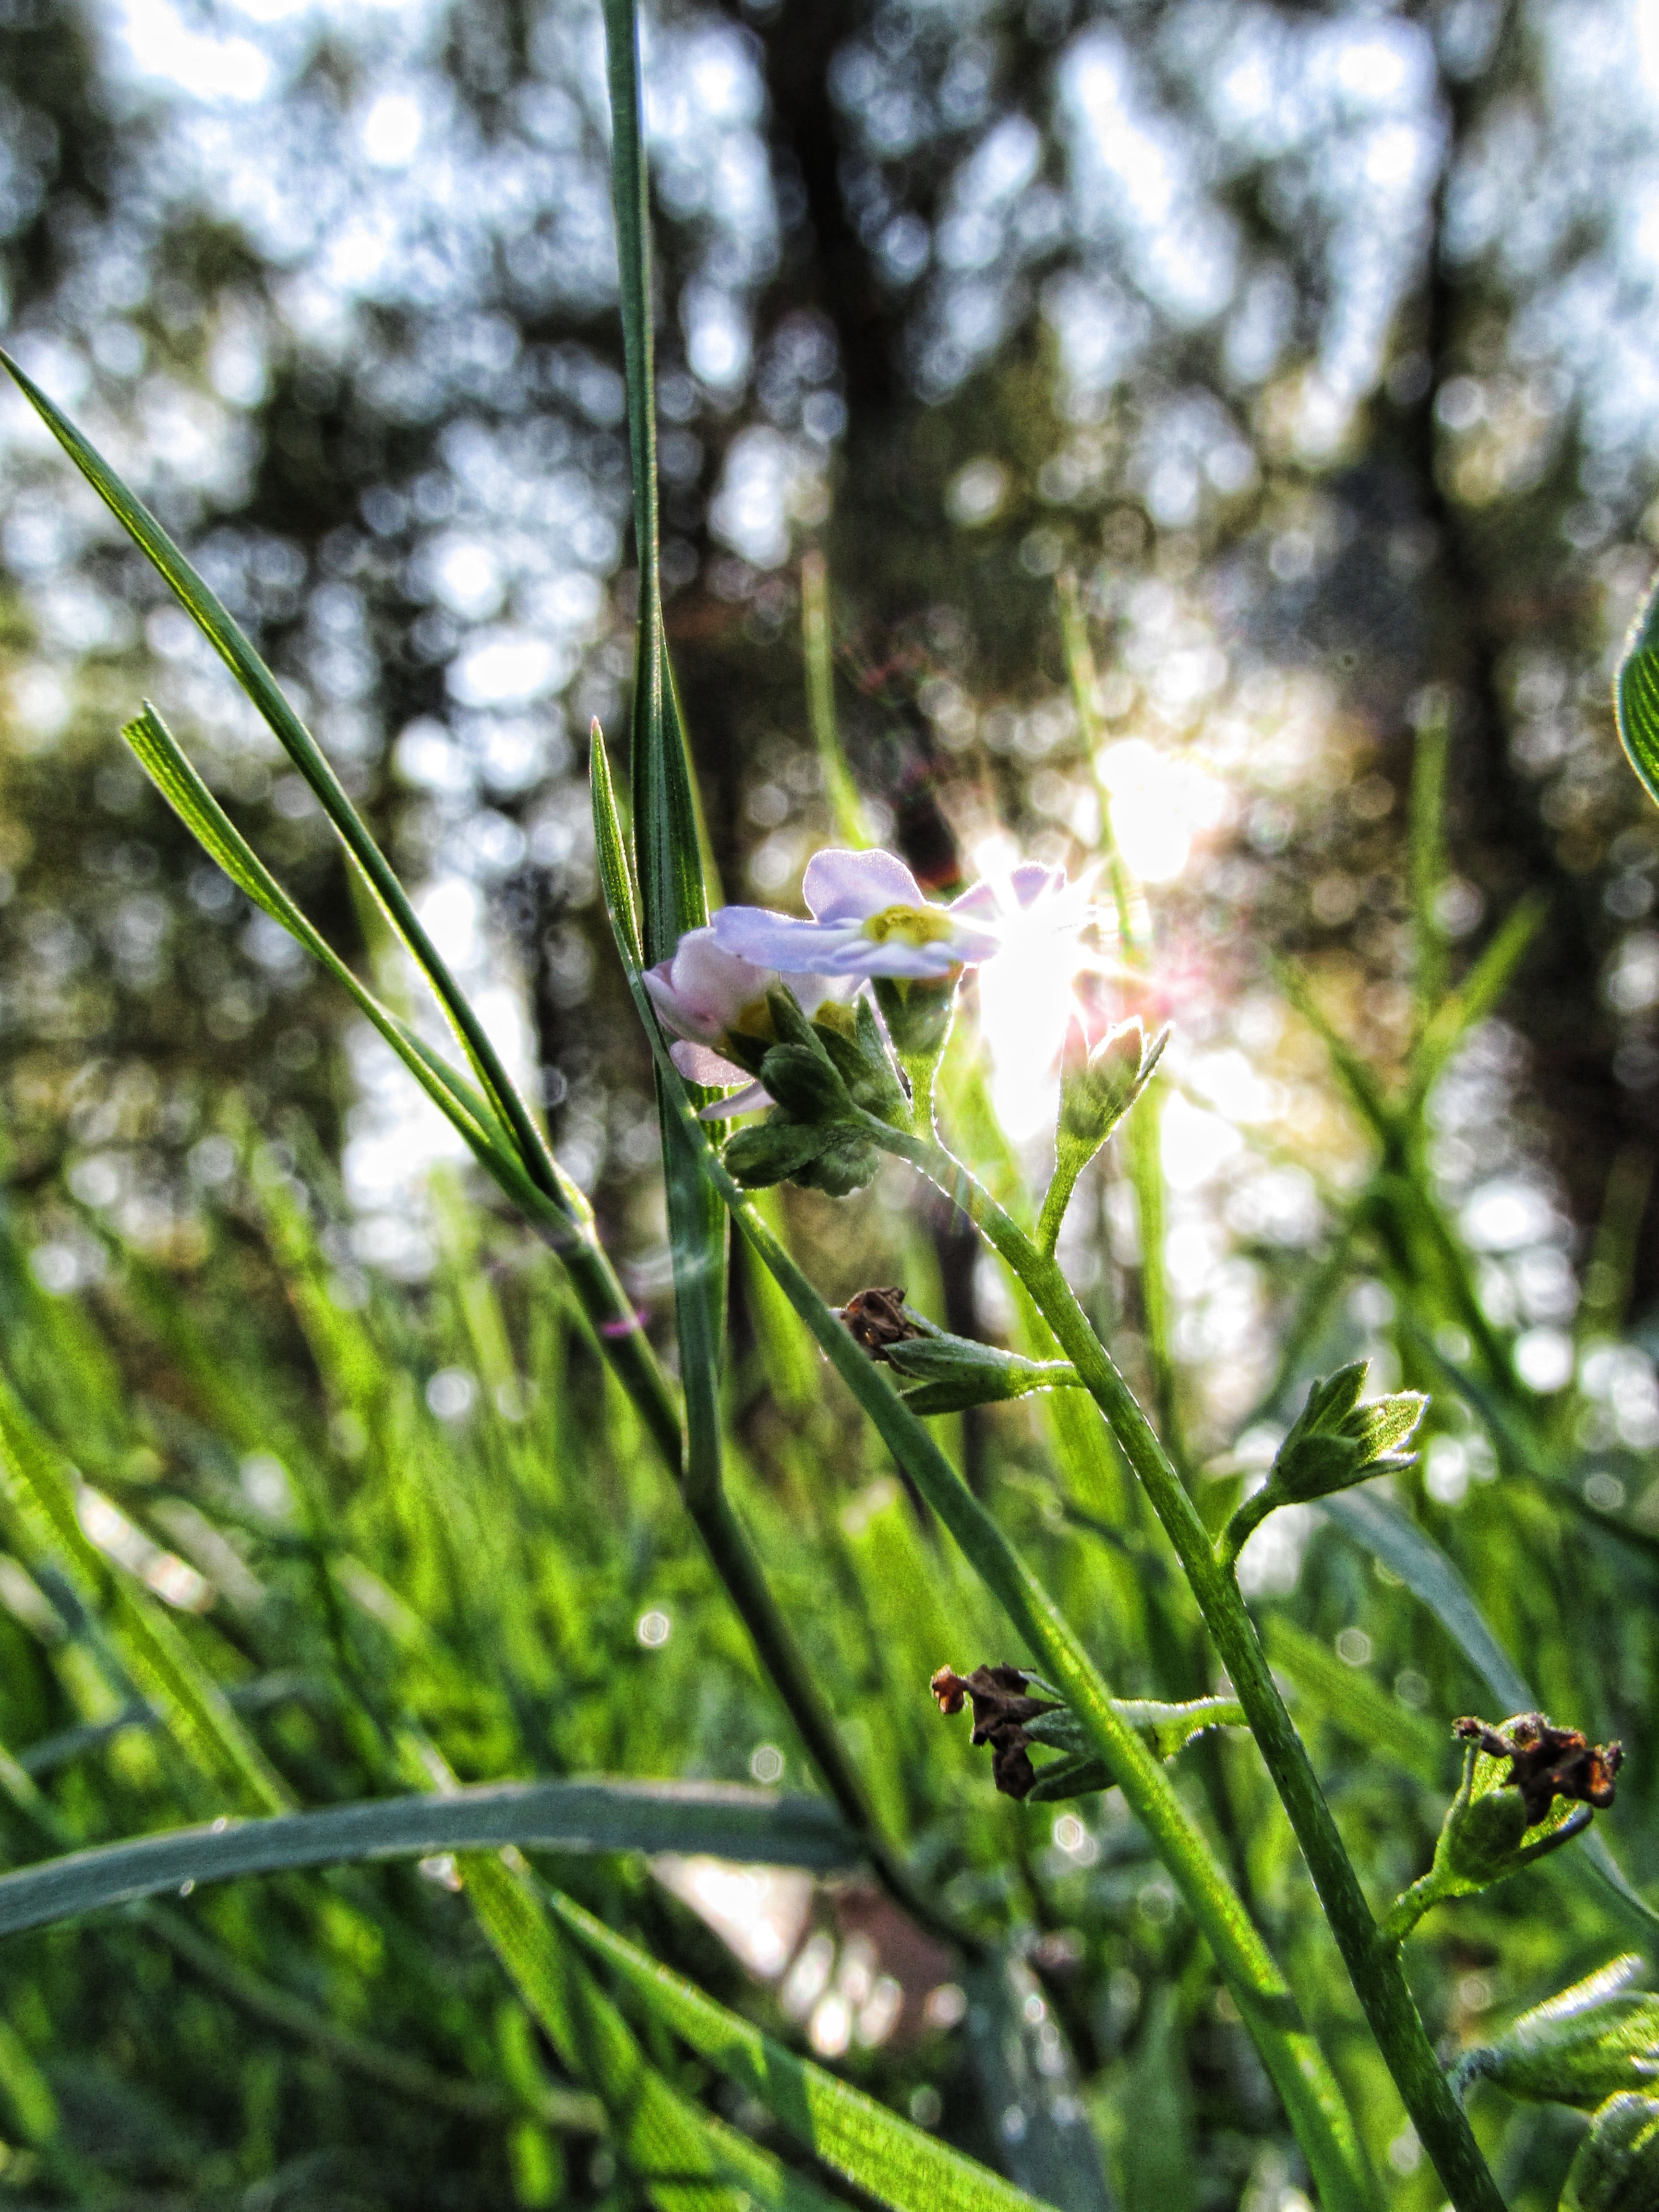
grass, plant, flower, flowering plant, grass family, plant stem, terrestrial plant, botany, sweet grass, sedge family, wildflower, hierochloe, vascular plant, perennial plant